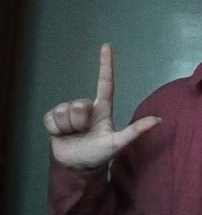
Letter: laam